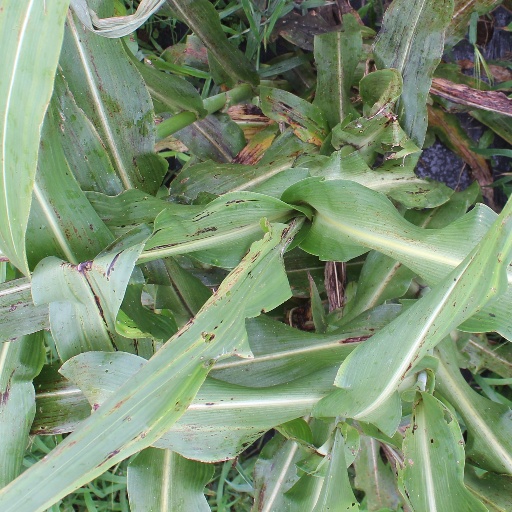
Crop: sorghum